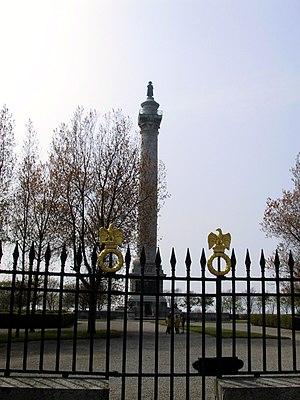
Wimille est une commune française située dans le département du Pas-de-Calais en région Hauts-de-France.